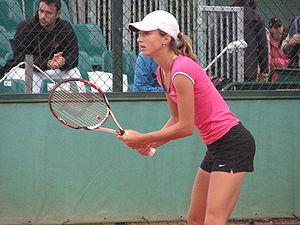
Petra Martić au tournoi de Roland-Garros 2009